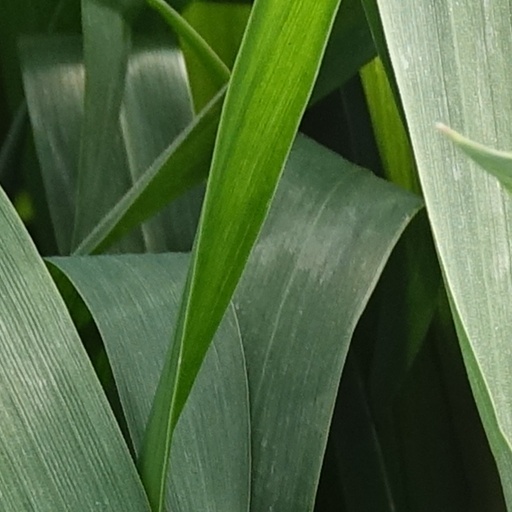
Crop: wheat